Lev HaMifratz Mall

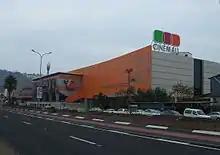
Lev Hamifratz Mall, officially known as "Cinemall".

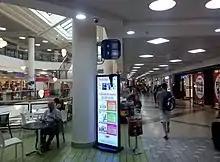
Interior of Lev HaMifratz Mall.

Lev HaMifratz Mall ("Kanyon Lev HaMifratz", lit. "Heart of the Bay Mall"), officially branded Cinemall, is a shopping mall located in Haifa, Israel.